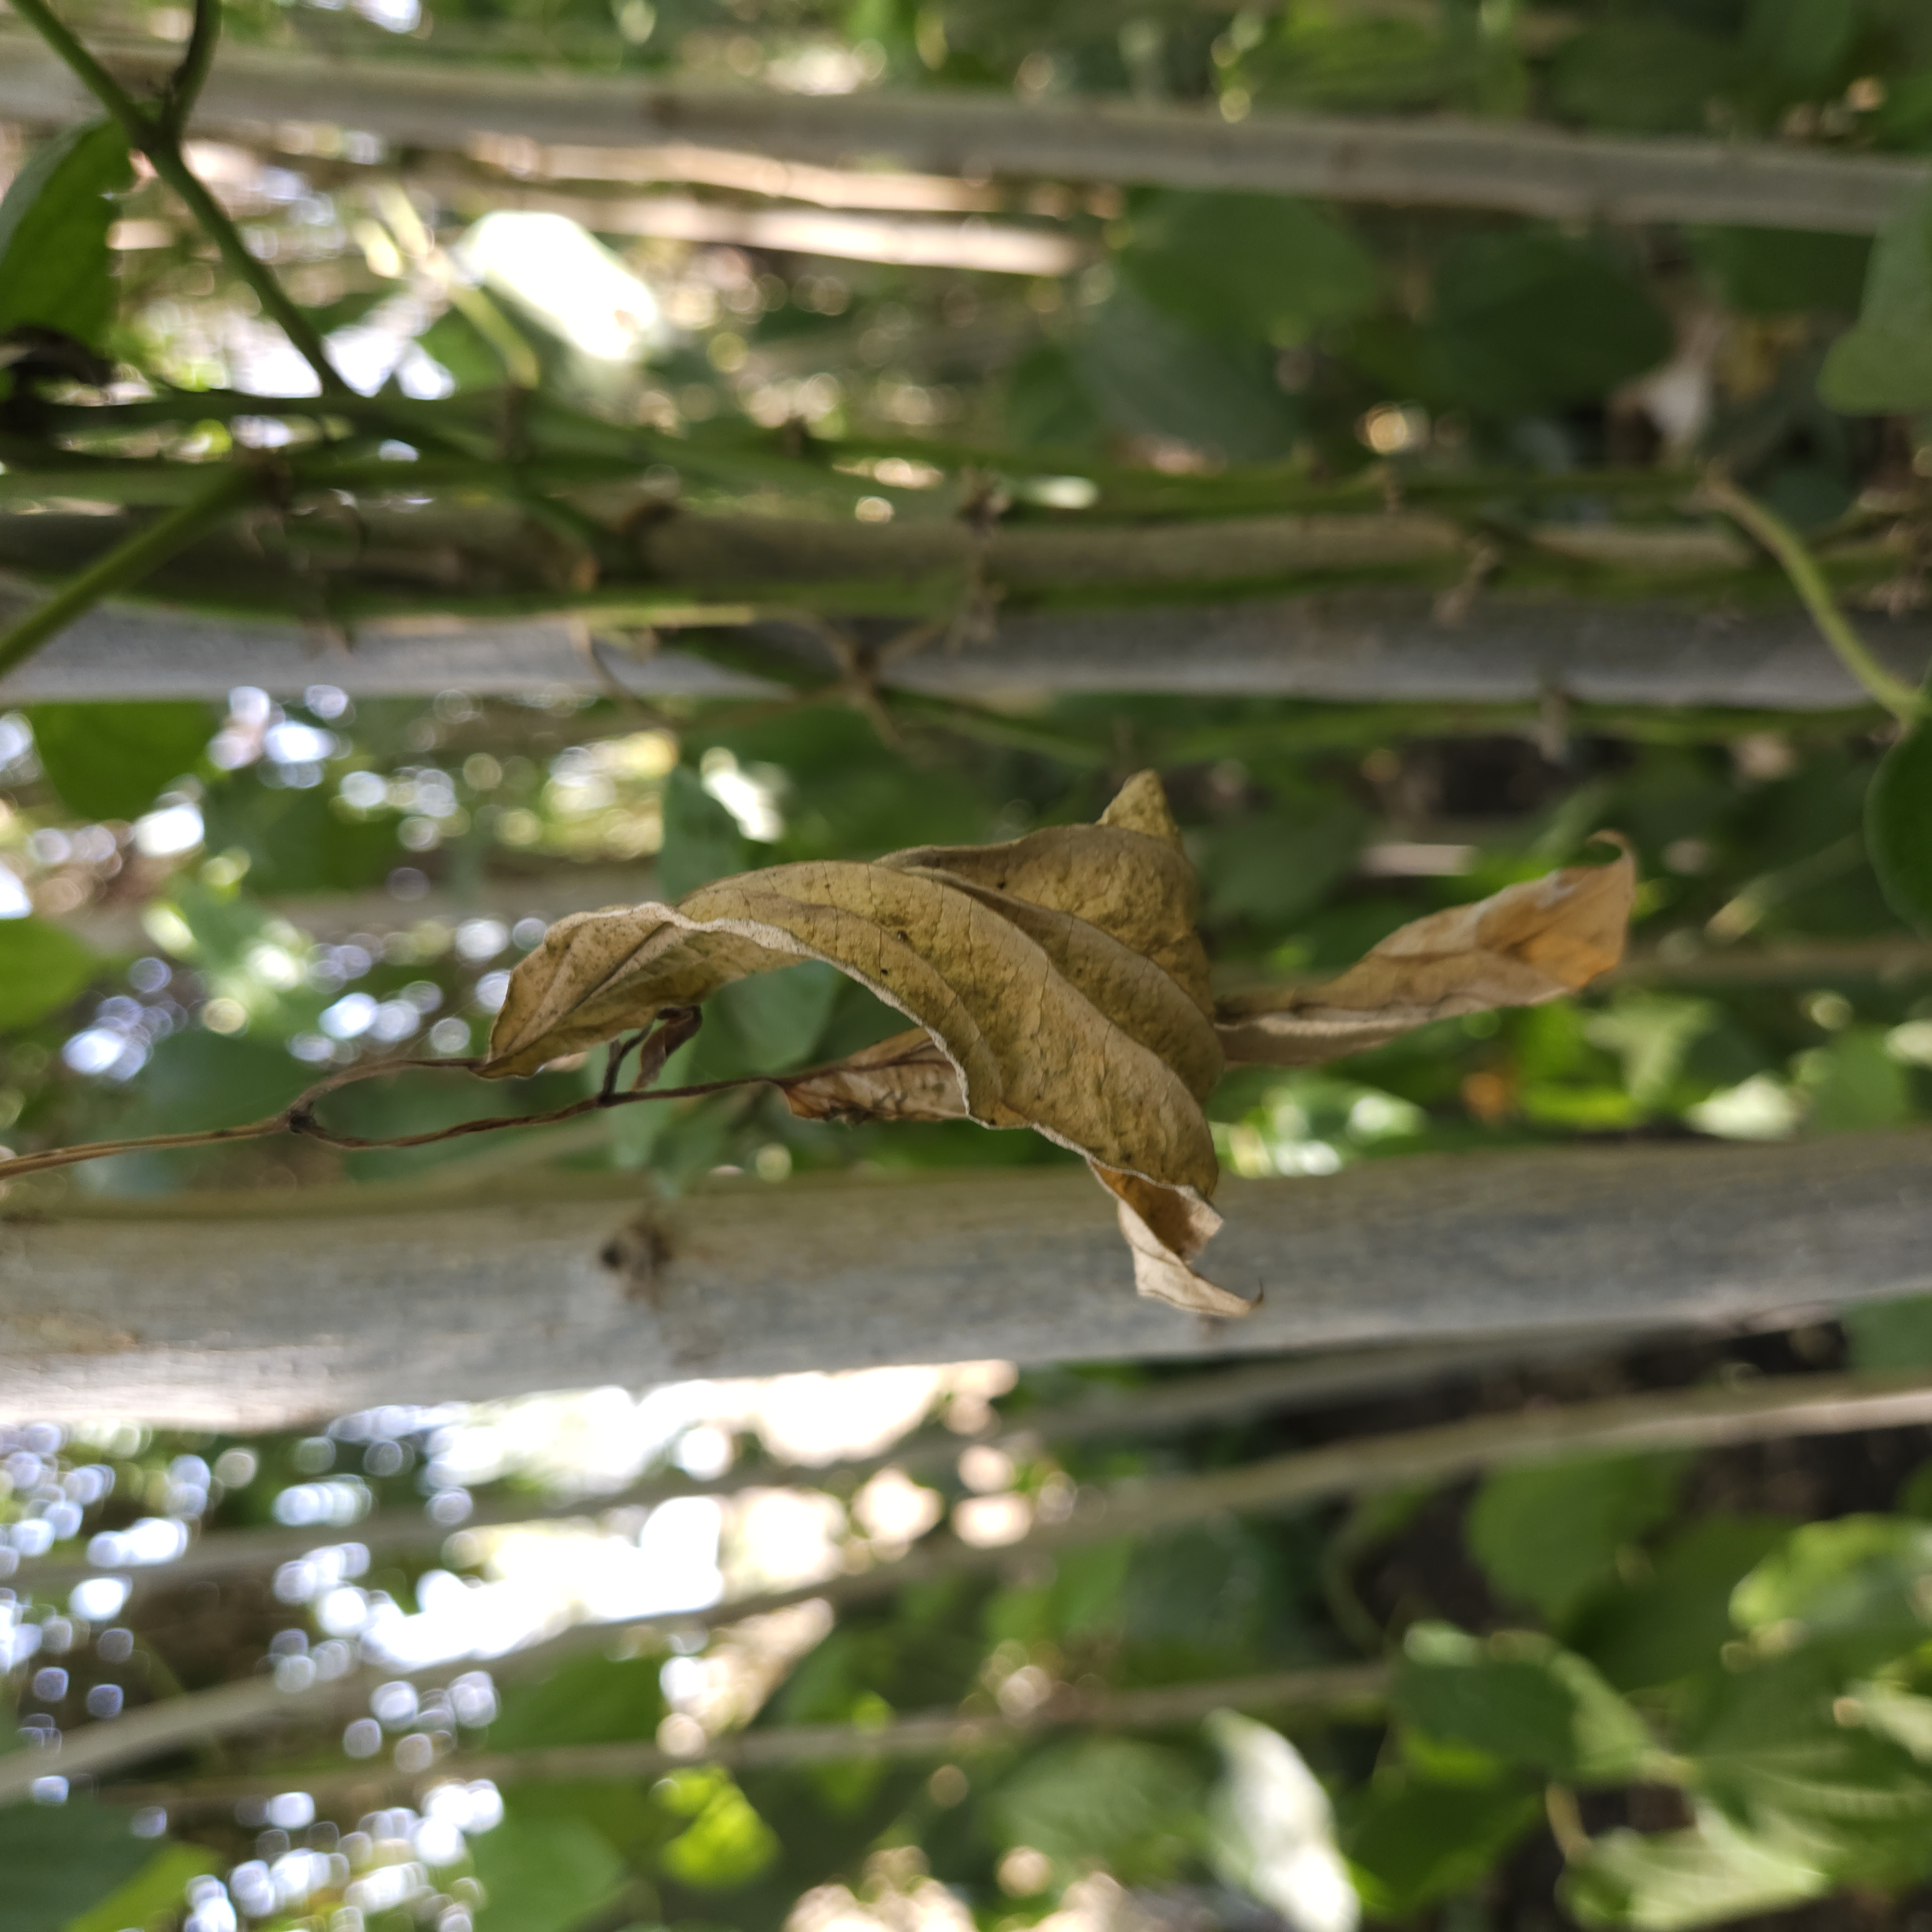
Label: Dried